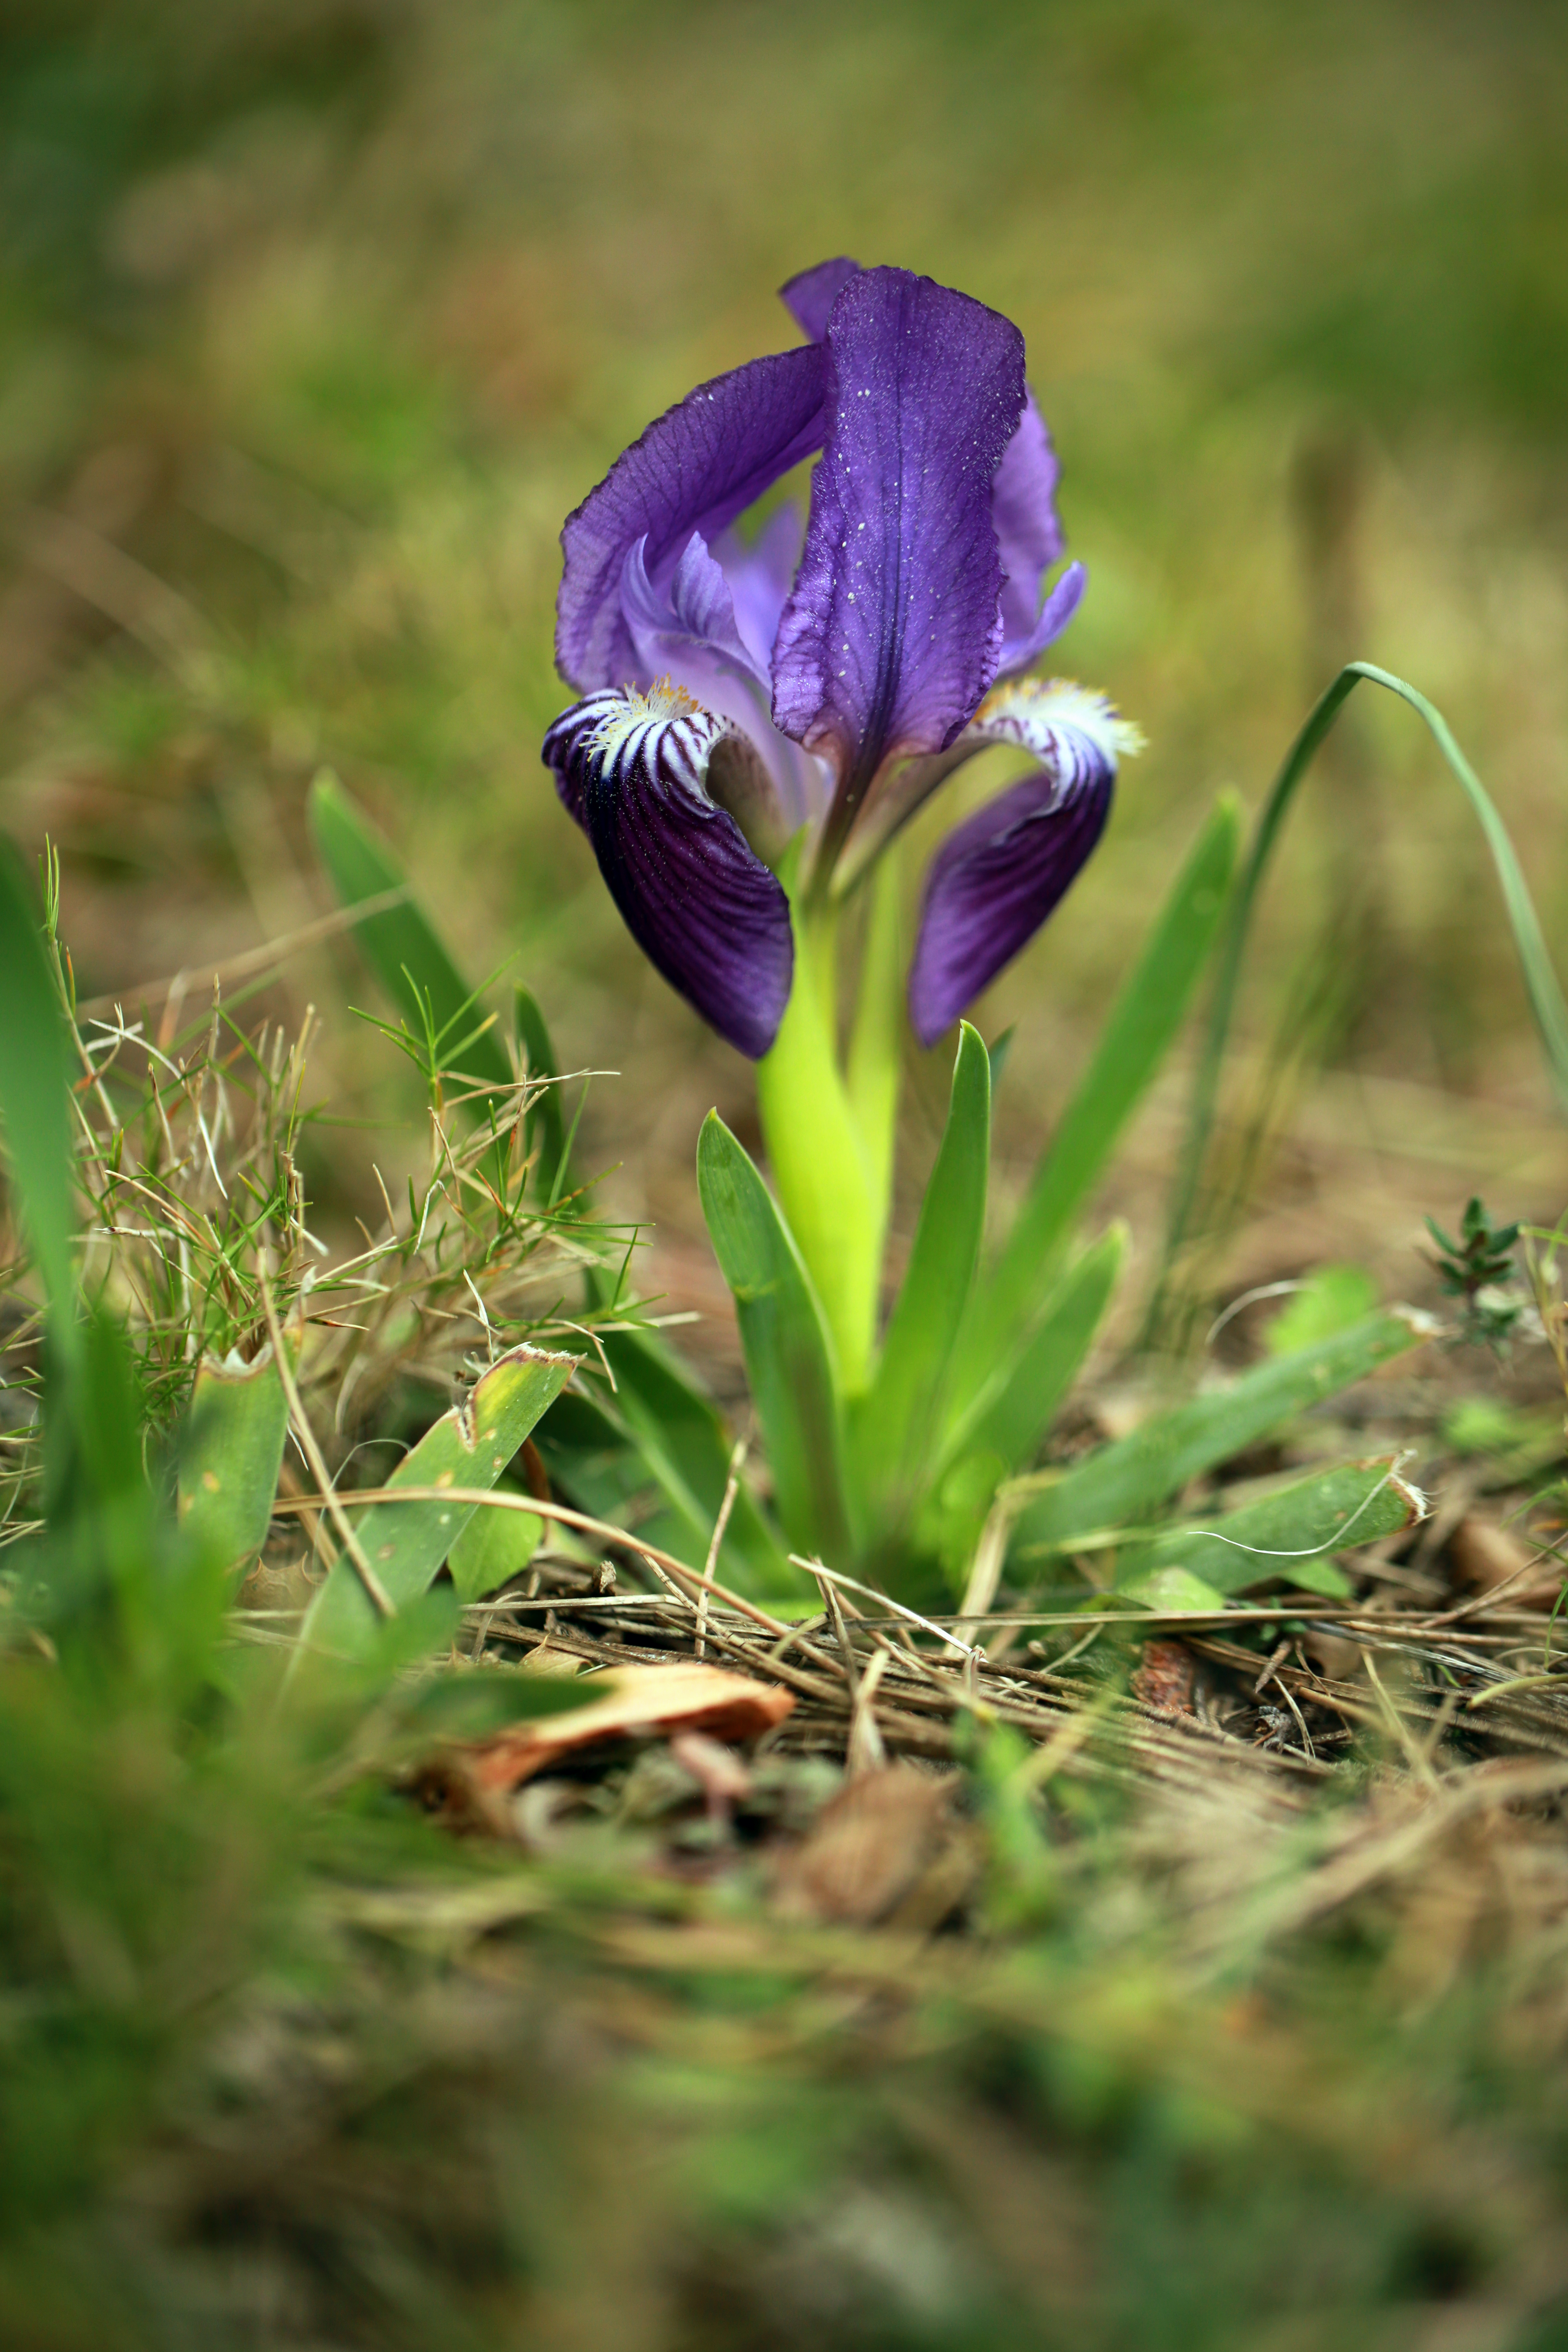
nature, grass, plant, meadow, prairie, flower, purple, europe, green, canon, botany, flora, wildflower, midi, iris, eye, violet, crocus, isasza, southfrance, sdfrankreich, zuidfrankrijk, mditerrane, hrault, montpelliermtropole, vgtaux, jacou, pinde, exterieur, garrigue, grn, fleurssauvages, floraisons, closions, iridaceae, irislutescens, macro photography, flowering plant, iris versicolor, grass family, plant stem, land plant, iris family